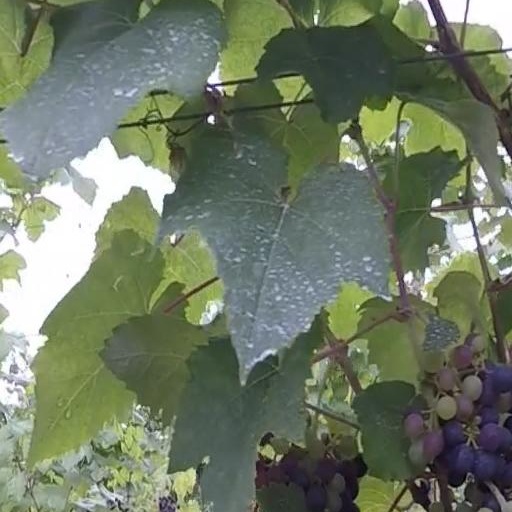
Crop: grape